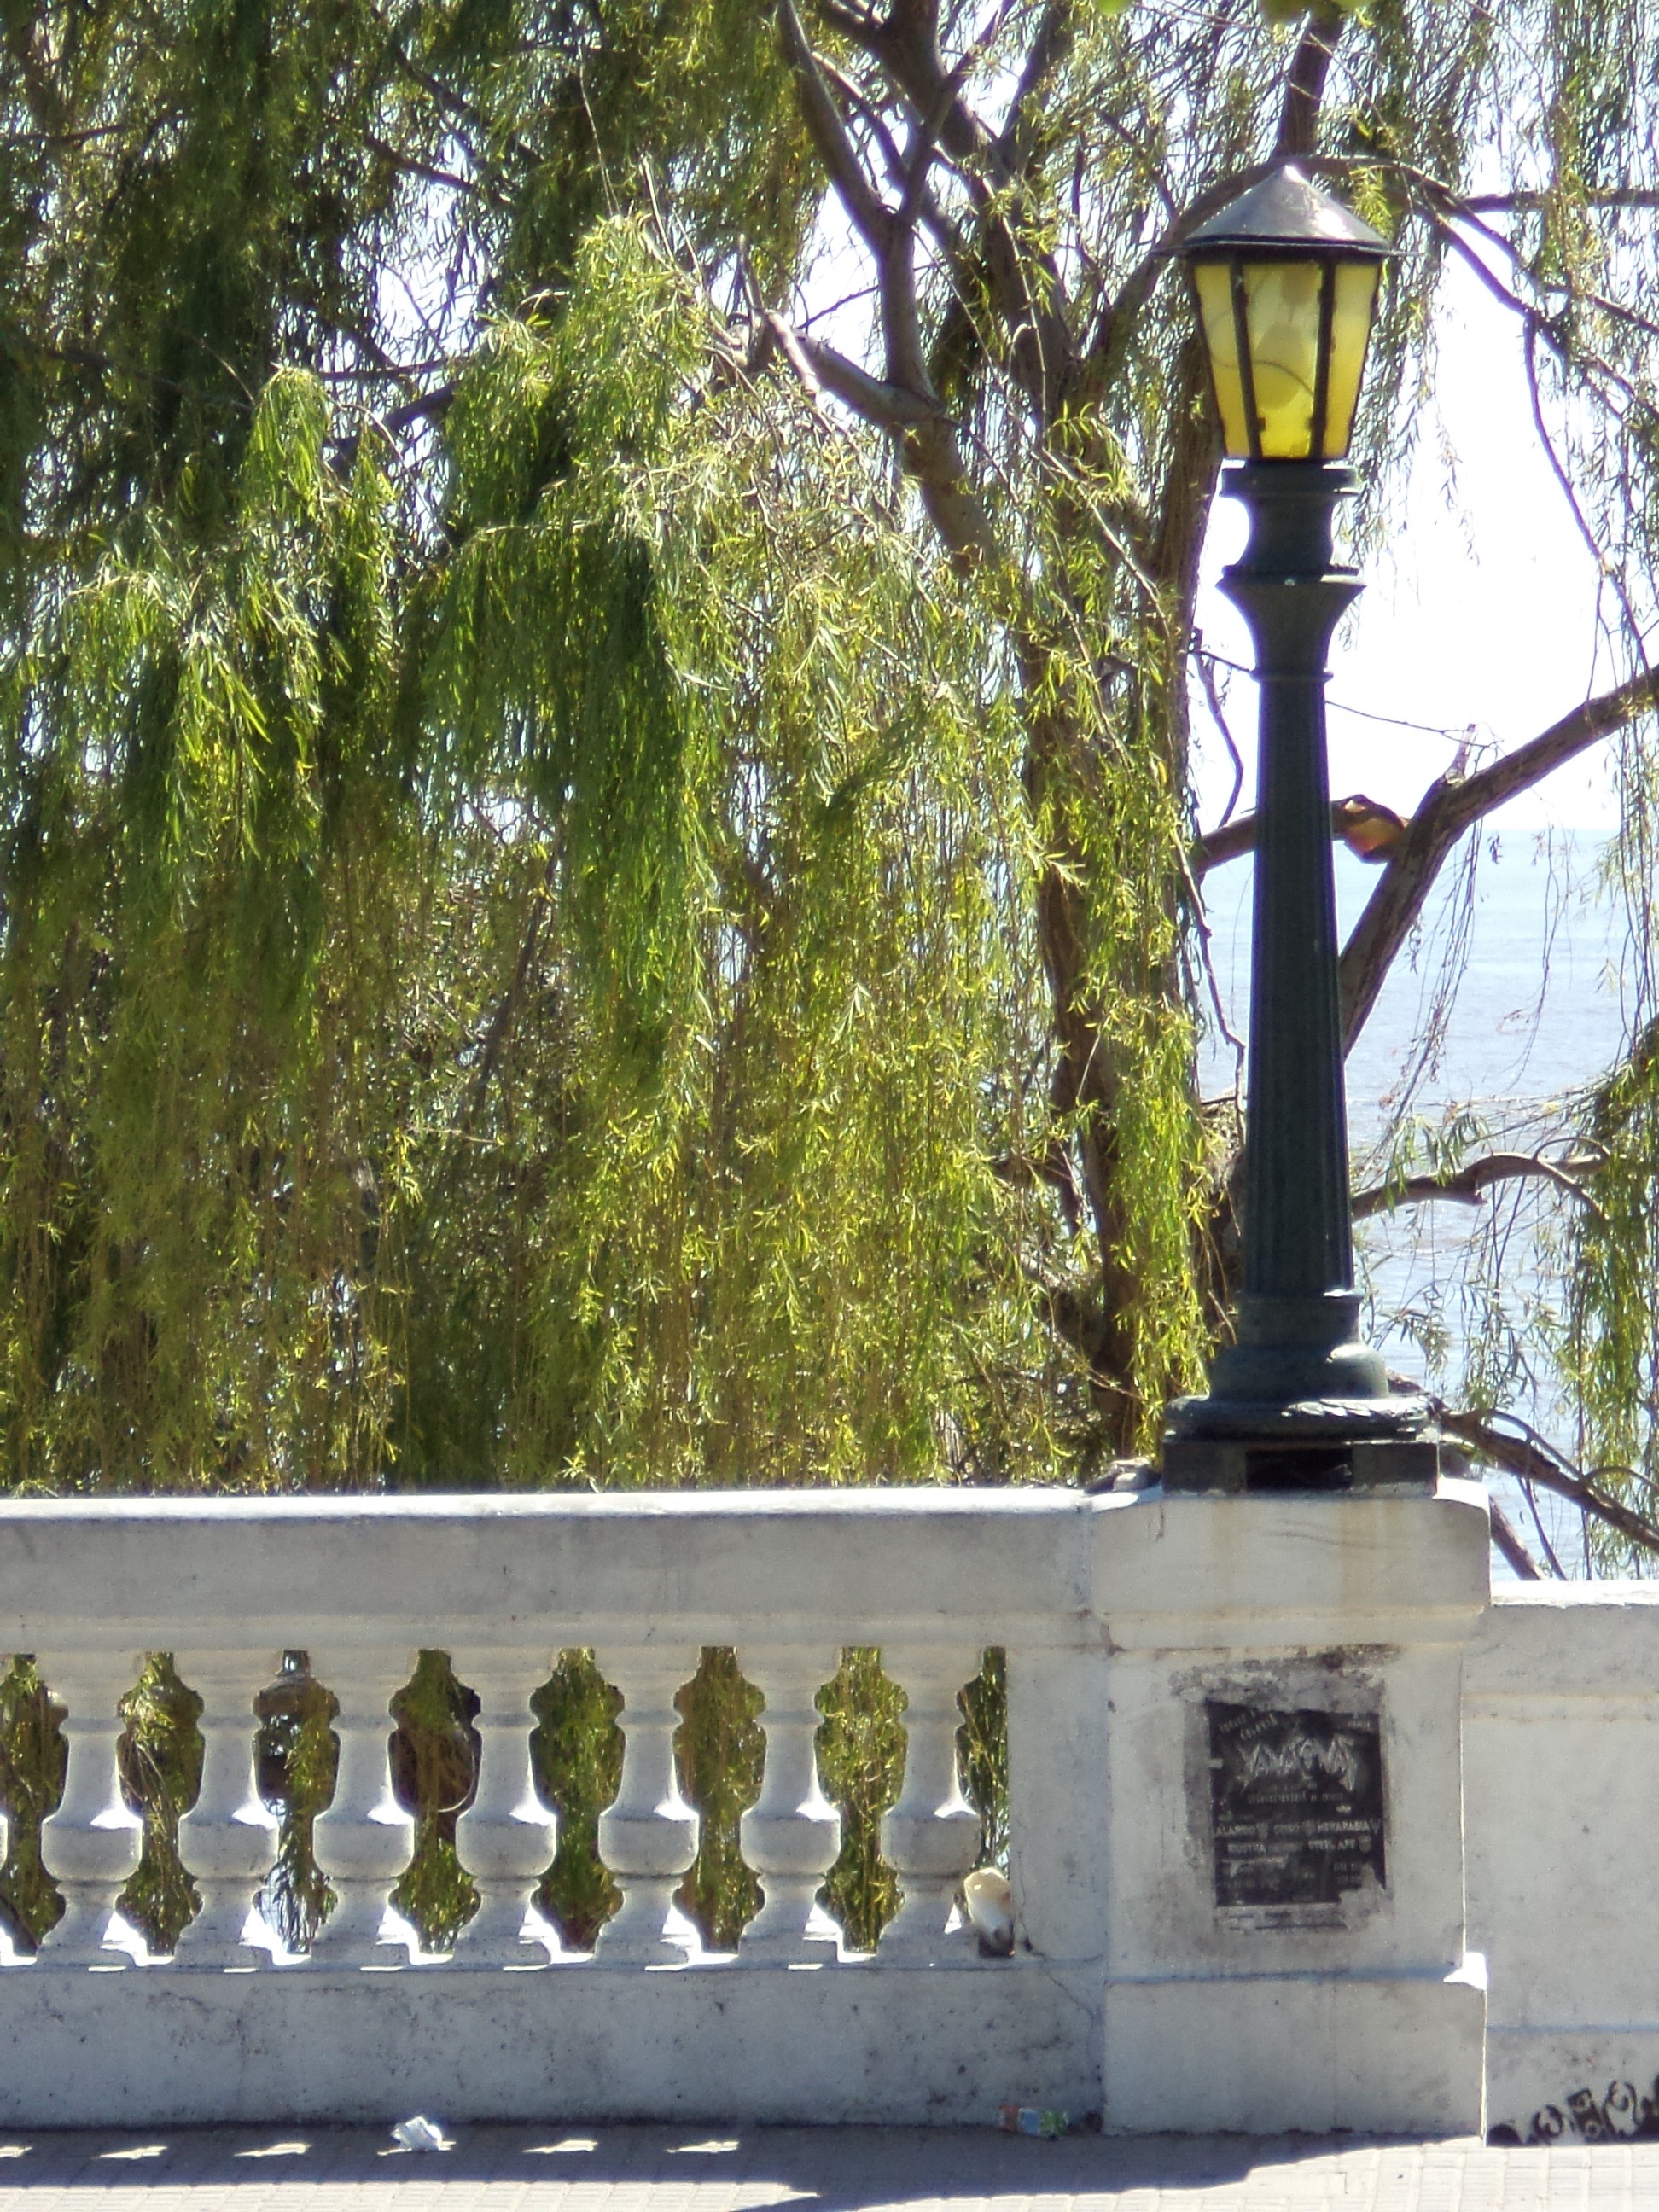
lighthouse, chapel, memorial, shrine, porto, colonial architecture